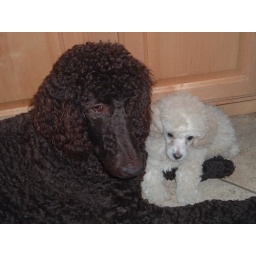
this is one of my beautiful brown girls,maya she noe lives in colorado,with family of 5 boys